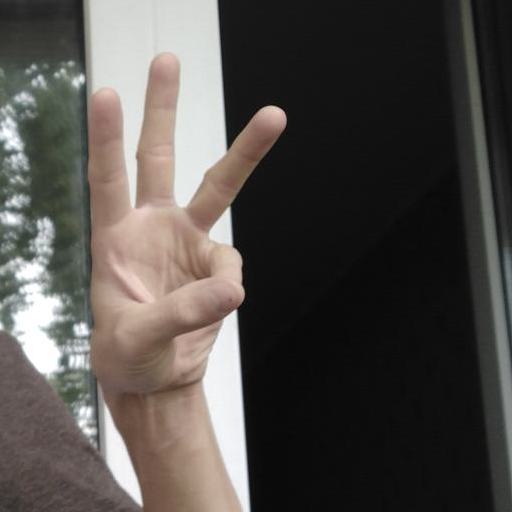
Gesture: three